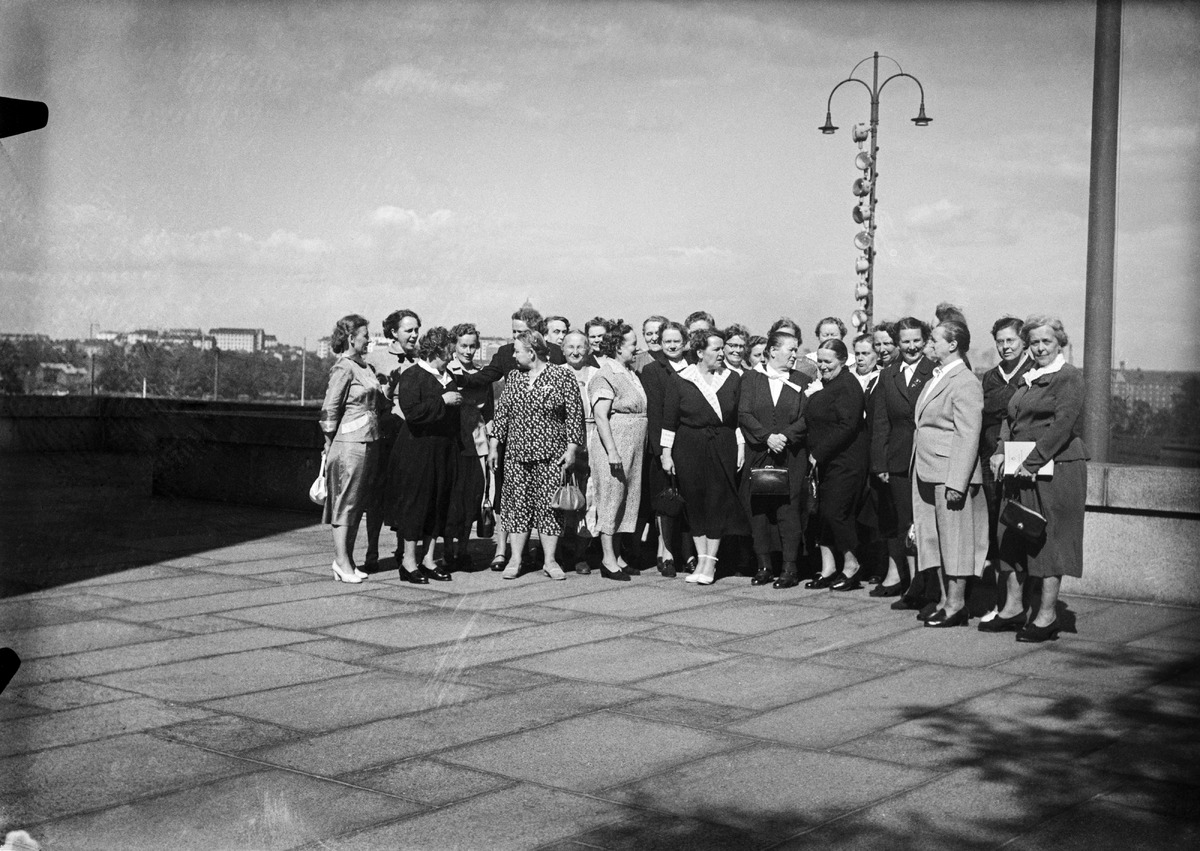
Naiskansanedustajat ryhmäkuvassa
Women MPs in a group photo
sisällön kuvaus: Eduskunnan naiskansanedustajat ryhmäkuvassa content description: Finnish female MPs in a group portrait
Kuvaaja: Saarinen, UA, kuvaaja
Vuosi: 1929
Paikka: Suomi, Helsinki, Suomi, Helsinki
Aiheet: naiskansanedustajat; kansanedustajat; ryhmäkuvat; kaupunkikuva; naisten puvut; käsilaukut; female MPs; members of parliament; group portraits